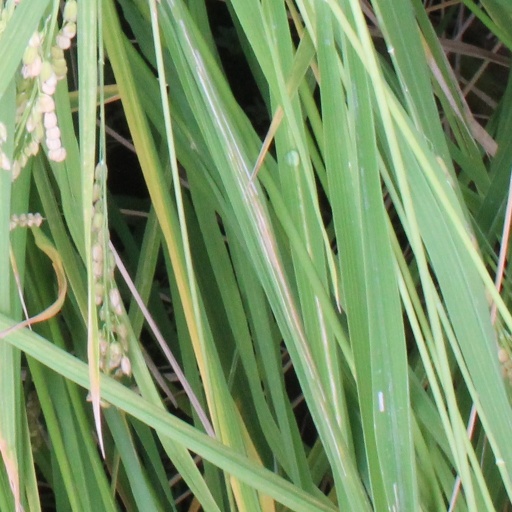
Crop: rice